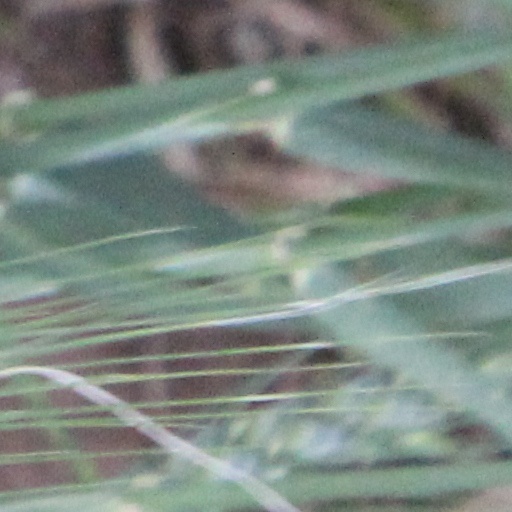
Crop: wheat